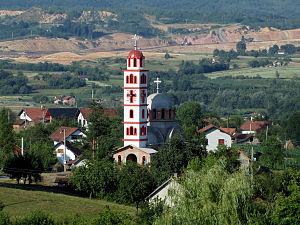
Ljeb est un village de Bosnie-Herzégovine. Il est situé dans la municipalité de Stanari et dans la République serbe de Bosnie. Selon les premiers résultats du recensement bosnien de 2013, il compte 382 habitants.